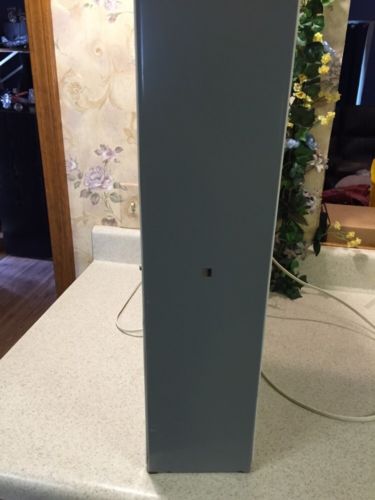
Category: fan